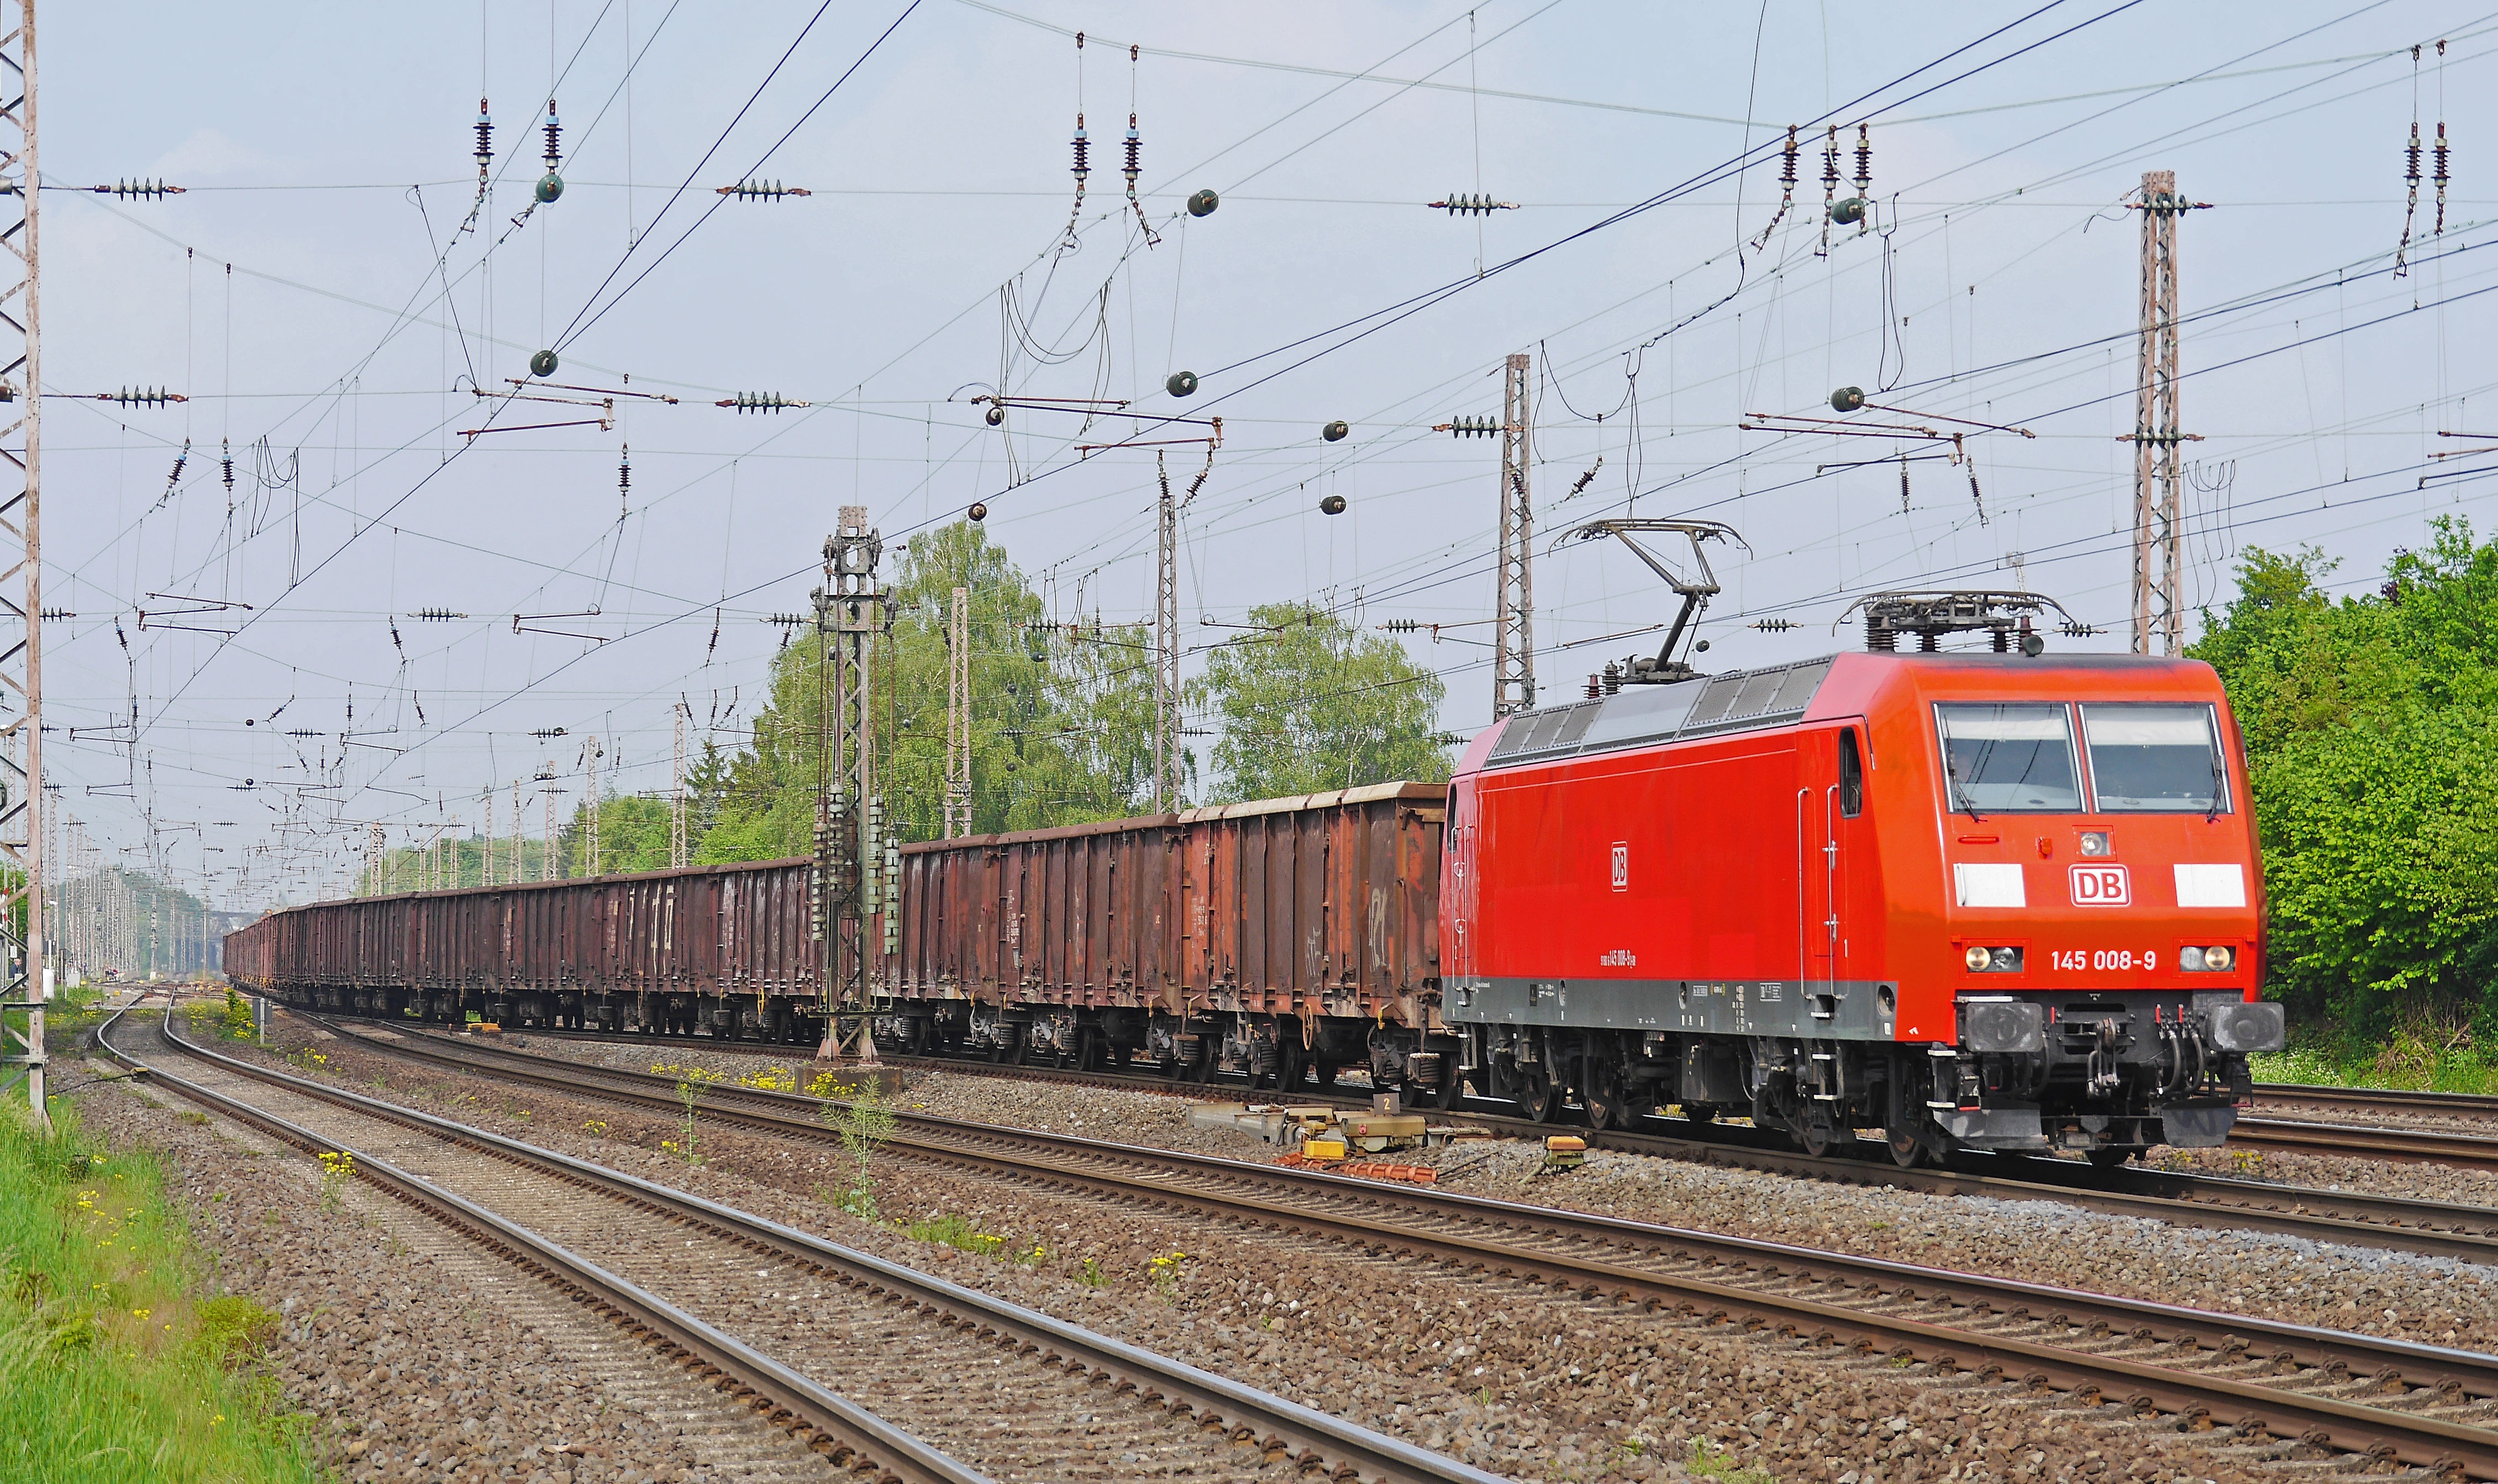
track, railway, train, transport, vehicle, exit, electricity, locomotive, cargo, db, dbag, rail transport, electric locomotive, rail traffic, deutsche bahn, westfalen, freight train, hamm, main line, zugfahrt, land vehicle, marshalling yard, freight car, rolling stock, electrical supply, railroad car, passenger car, block train, track exchange, br145, br 145